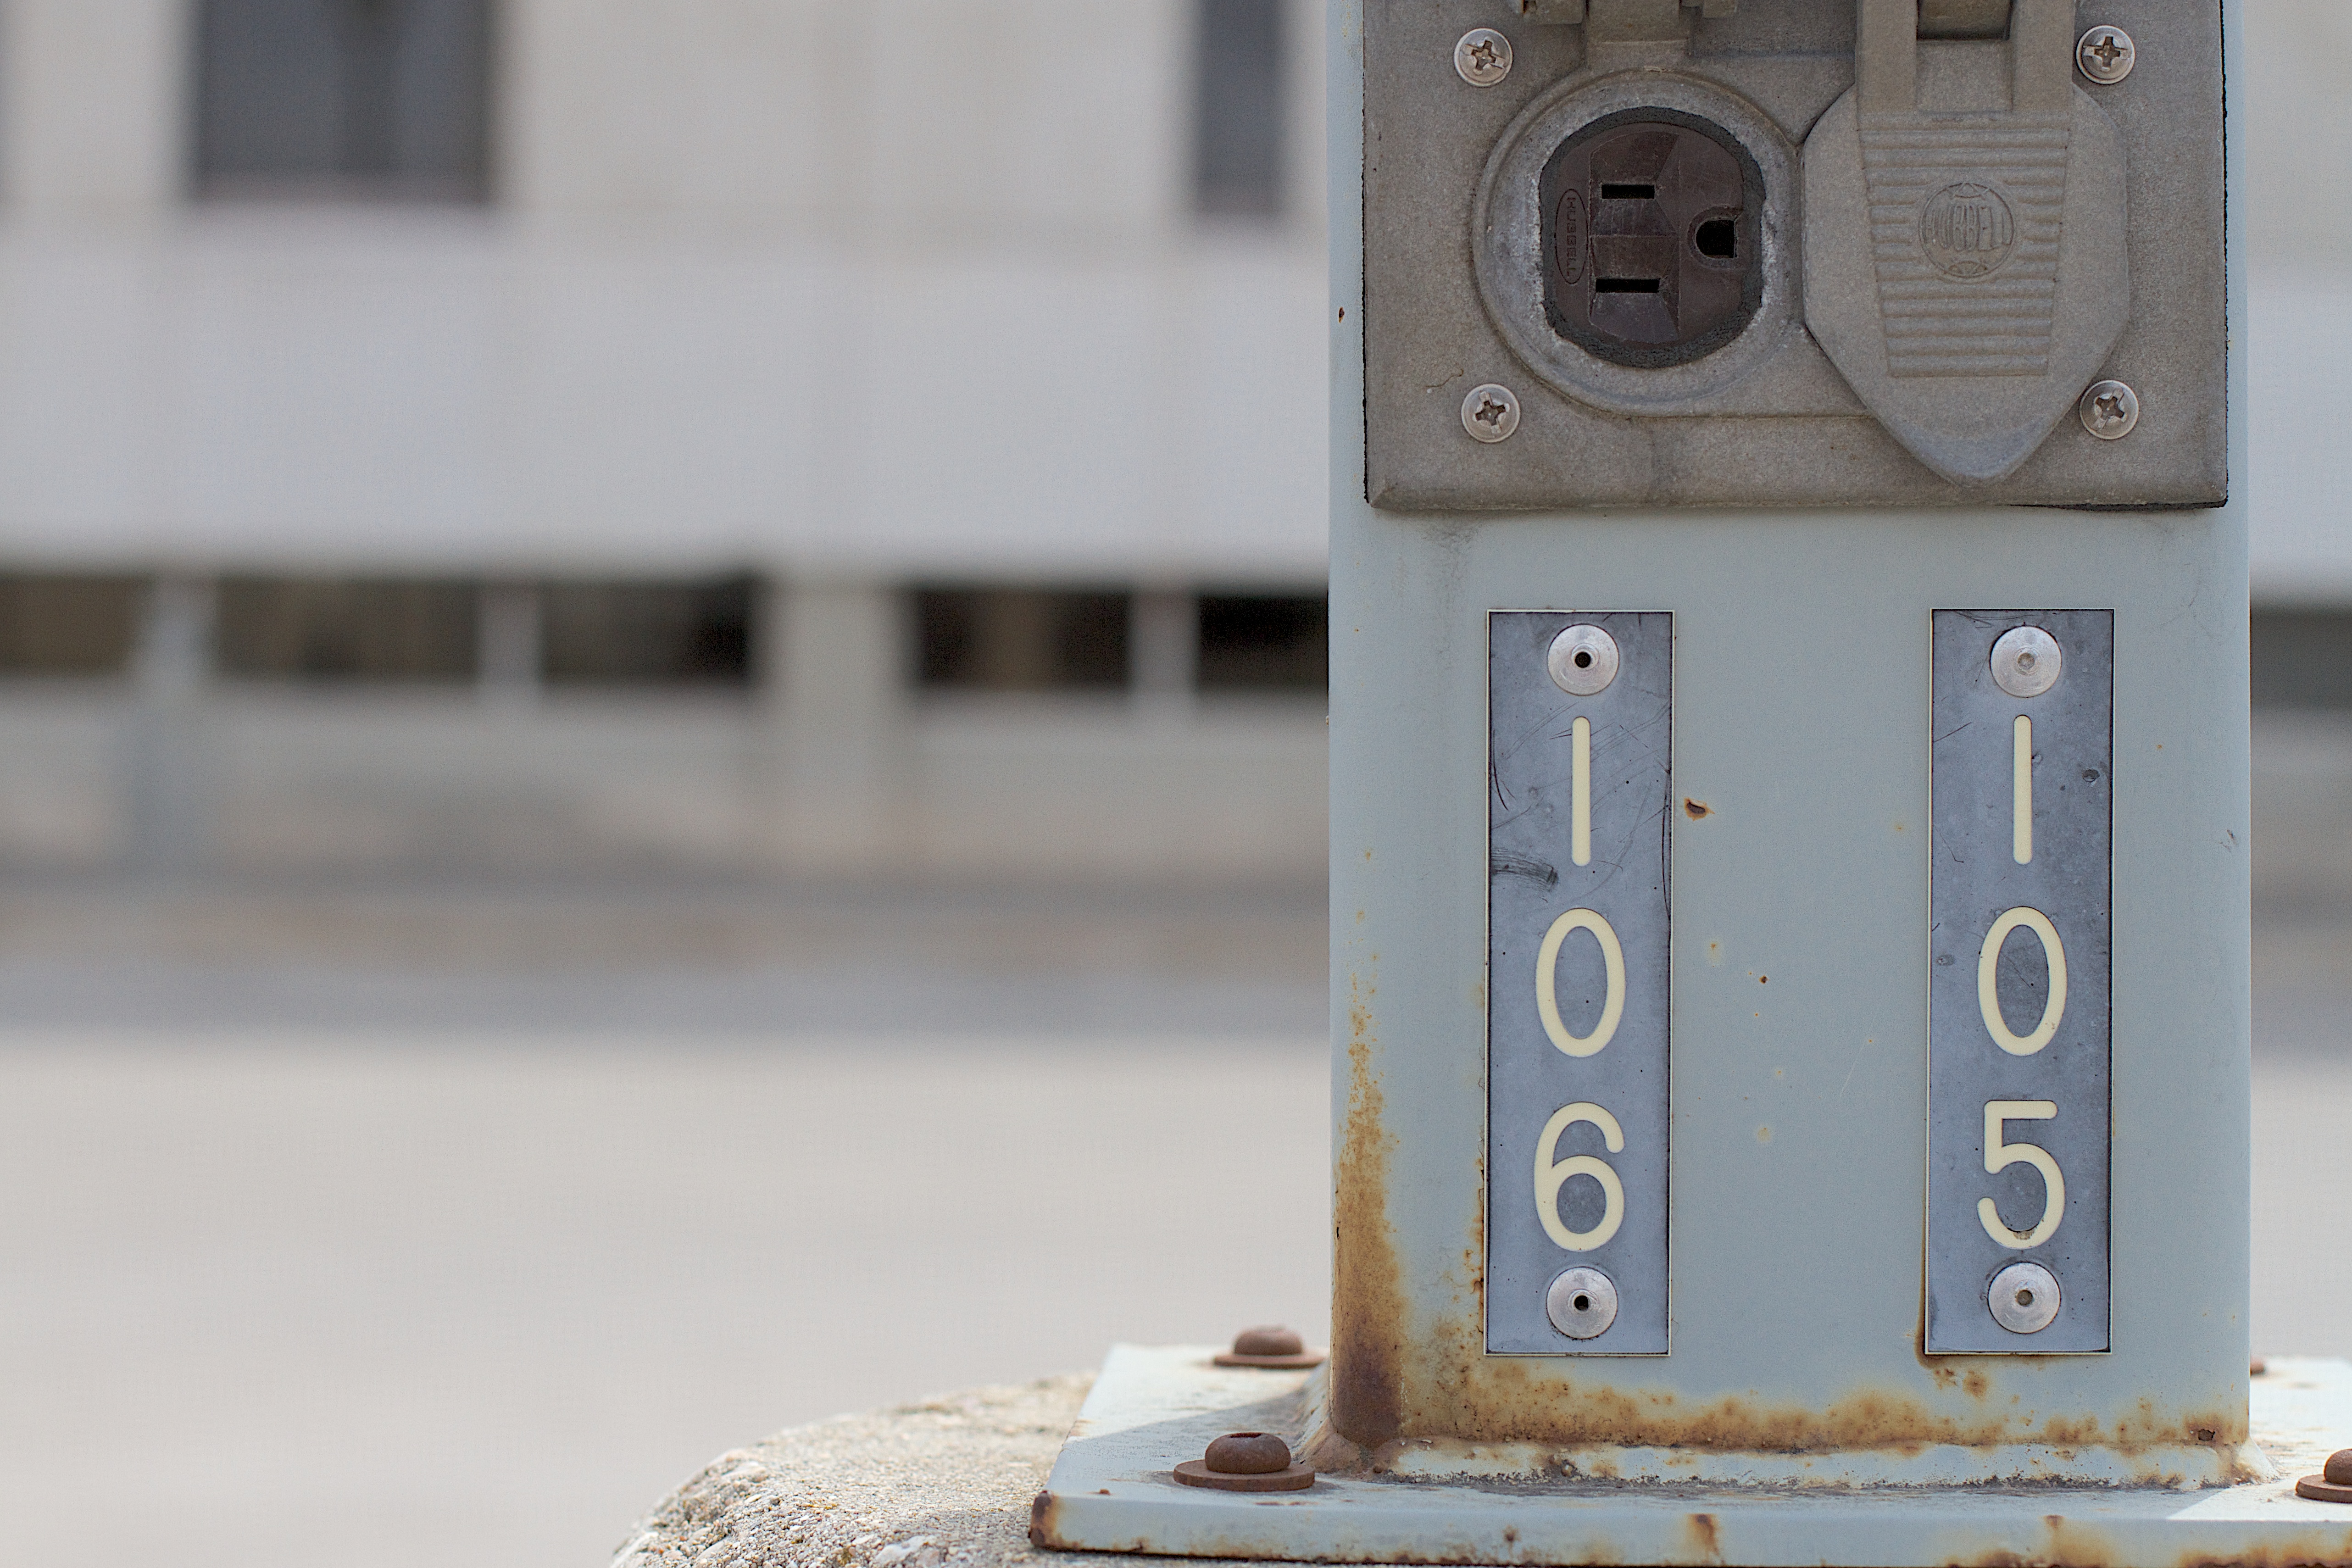
white, blue, ds106, 106, personal computer hardware